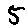
Label: 5